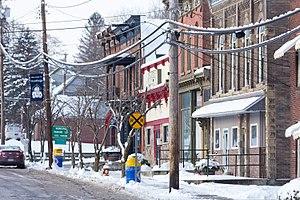
Bainbridge est une ville du Comté de Chenango, dans l'État de New York, aux États-Unis. La population était de 3 401 habitants au recensement de 2000.